Chromesthesia

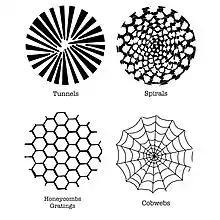
Heinrich Klüver's form constants: Tunnels, Spirals, Honeycombs Gratings, and Cobwebs

Heinrich Klüver categorized recurring geometric shapes under the influence of peyote in the 1920s. He called these the form constants: Tunnels, Spirals, Honeycombs Gratings, and Cobwebs. These also apply to both drug-induced and natural hallucinations, which appear in near-death experiences, sensory deprivation, waking up or falling asleep, and during migraines. According to Klüver, all hallucinations consist of shapes in one of these categories and 'atypical' hallucinations are simply variations. The form constants are common in chromesthetic experiences.